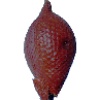
Label: Salak 1